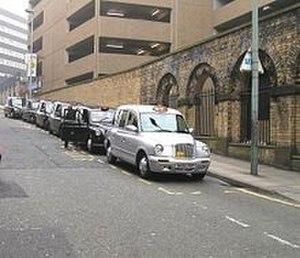
Cab de Liverpool
Il existe plusieurs types de taxis au Royaume-Uni, avec des réglementations différentes selon les villes. En 2015, il y avait environ 298 000 chauffeurs agréés, dont 164 000 disposant d'une licence de type VTC, 62 000 disposant d'une licence de taxi et 72 000 disposant de double-licences.